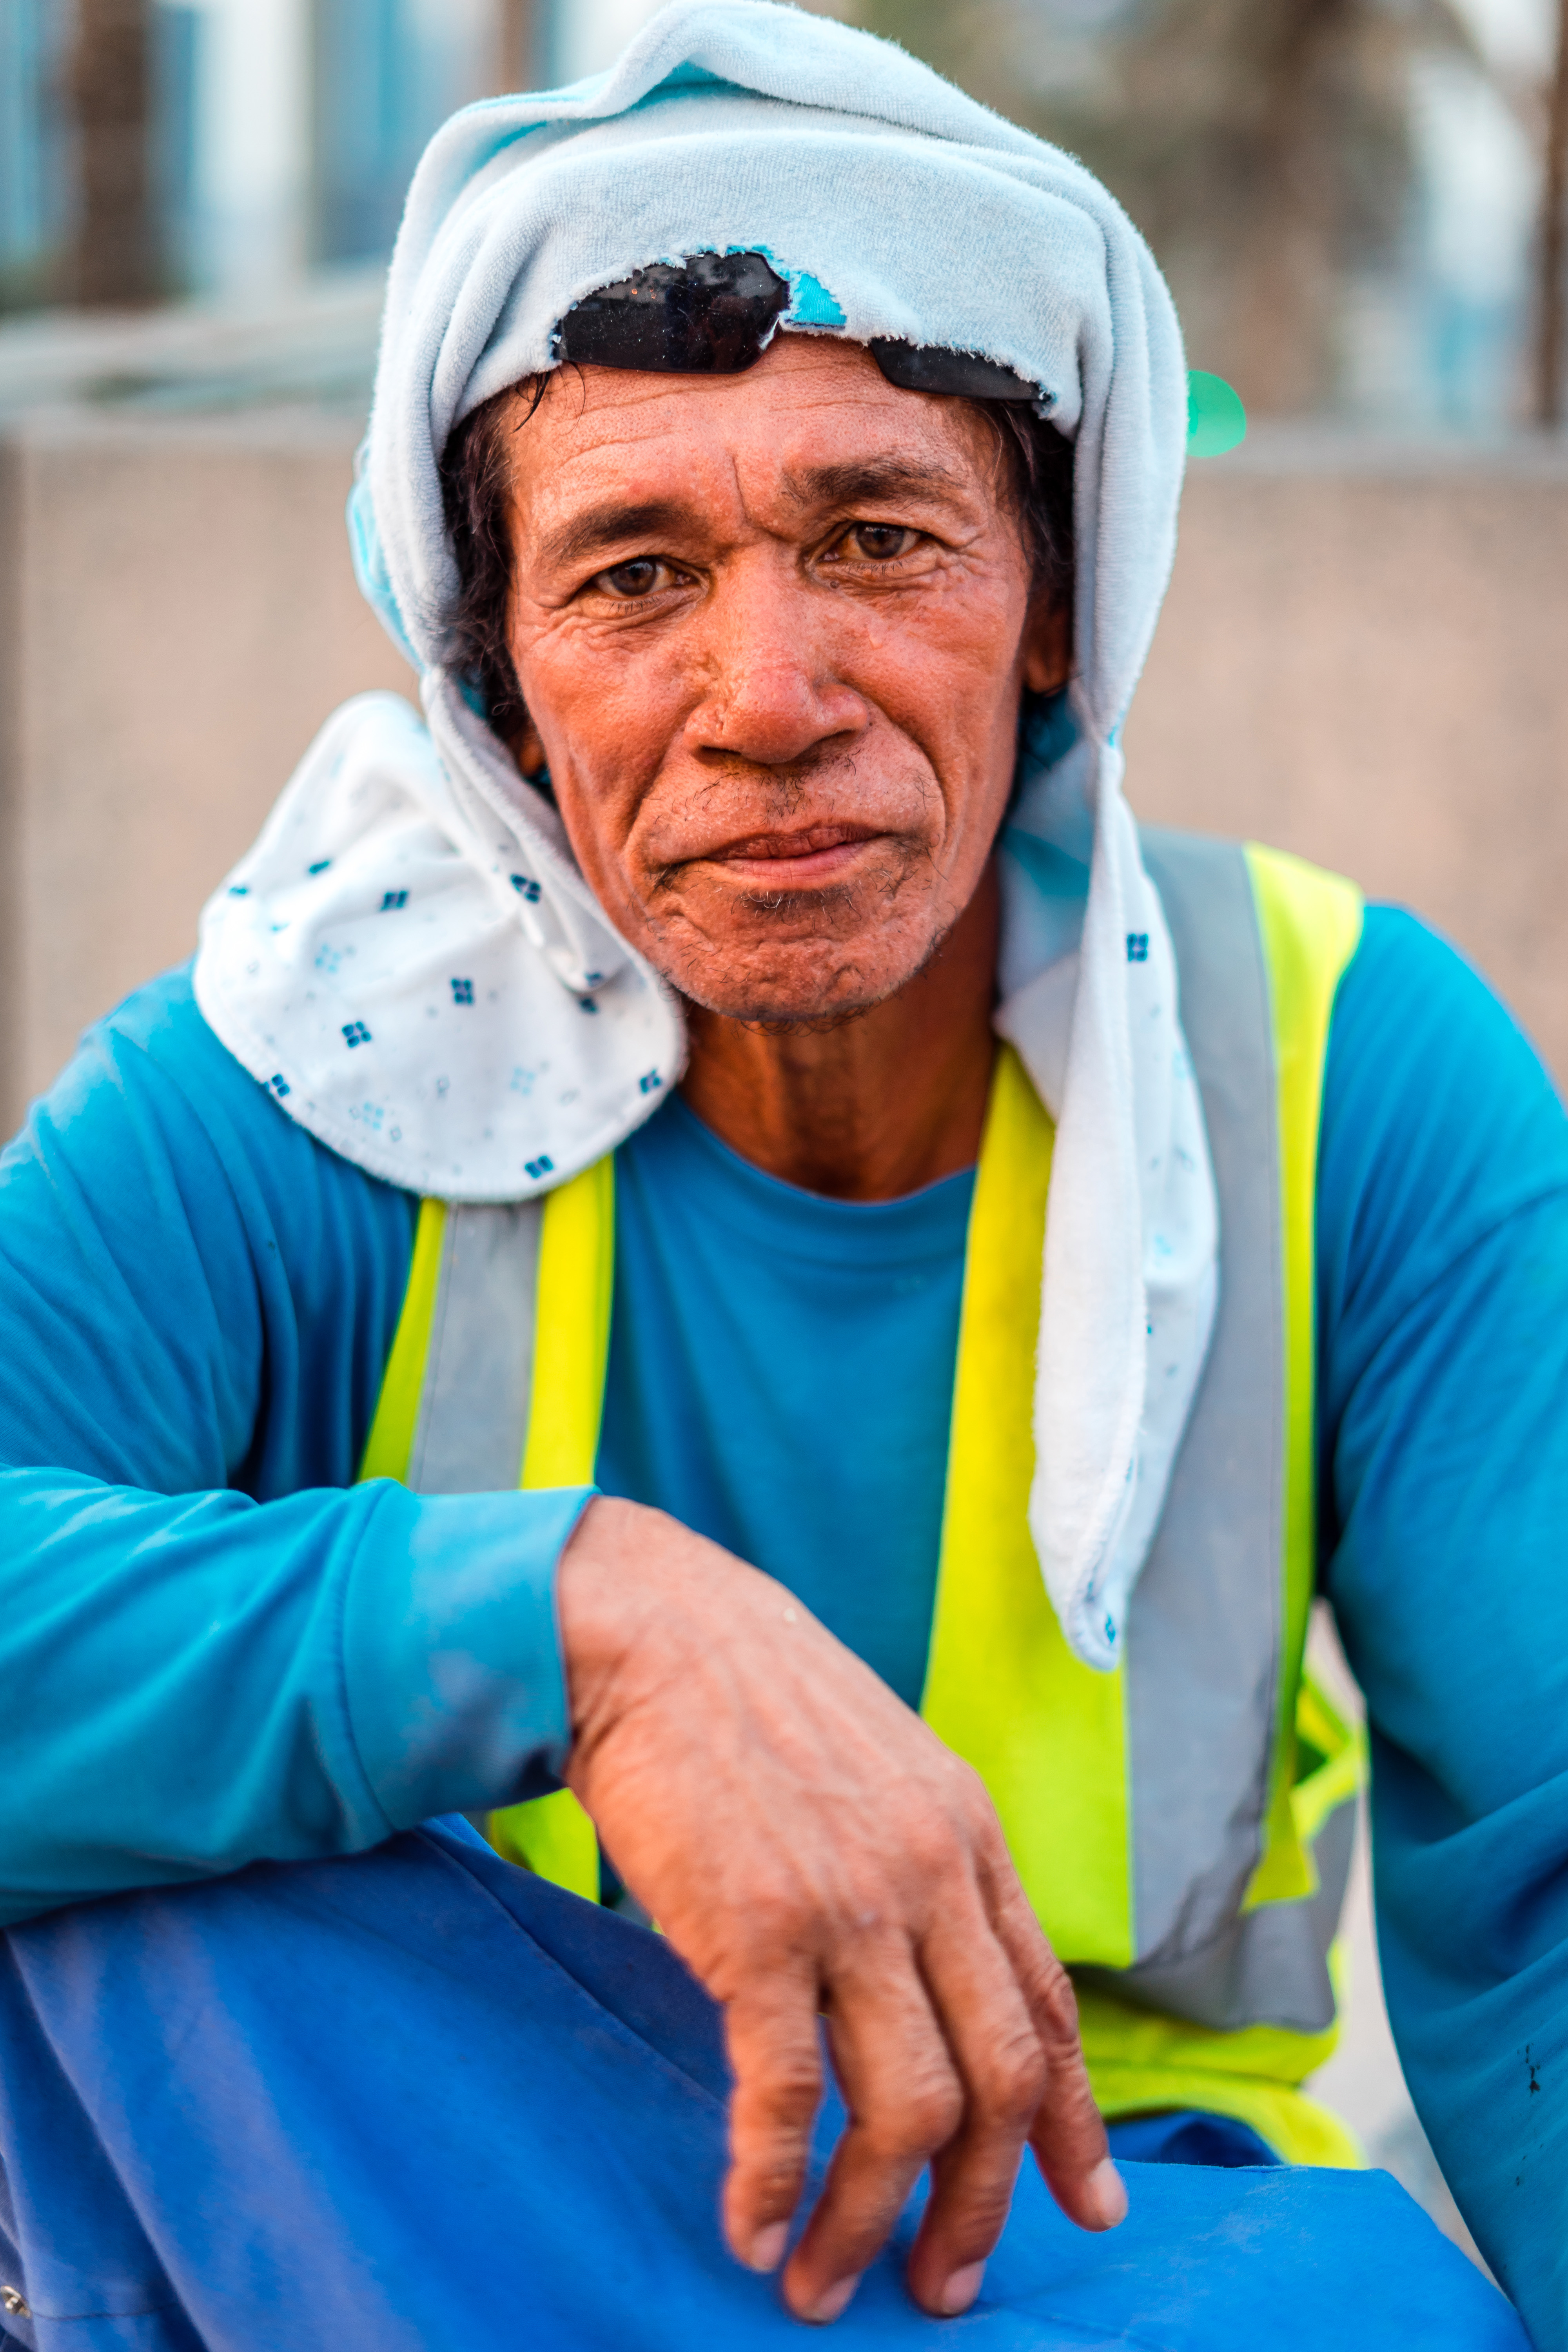
people, blue, wrinkle, human, smile, headgear, happy